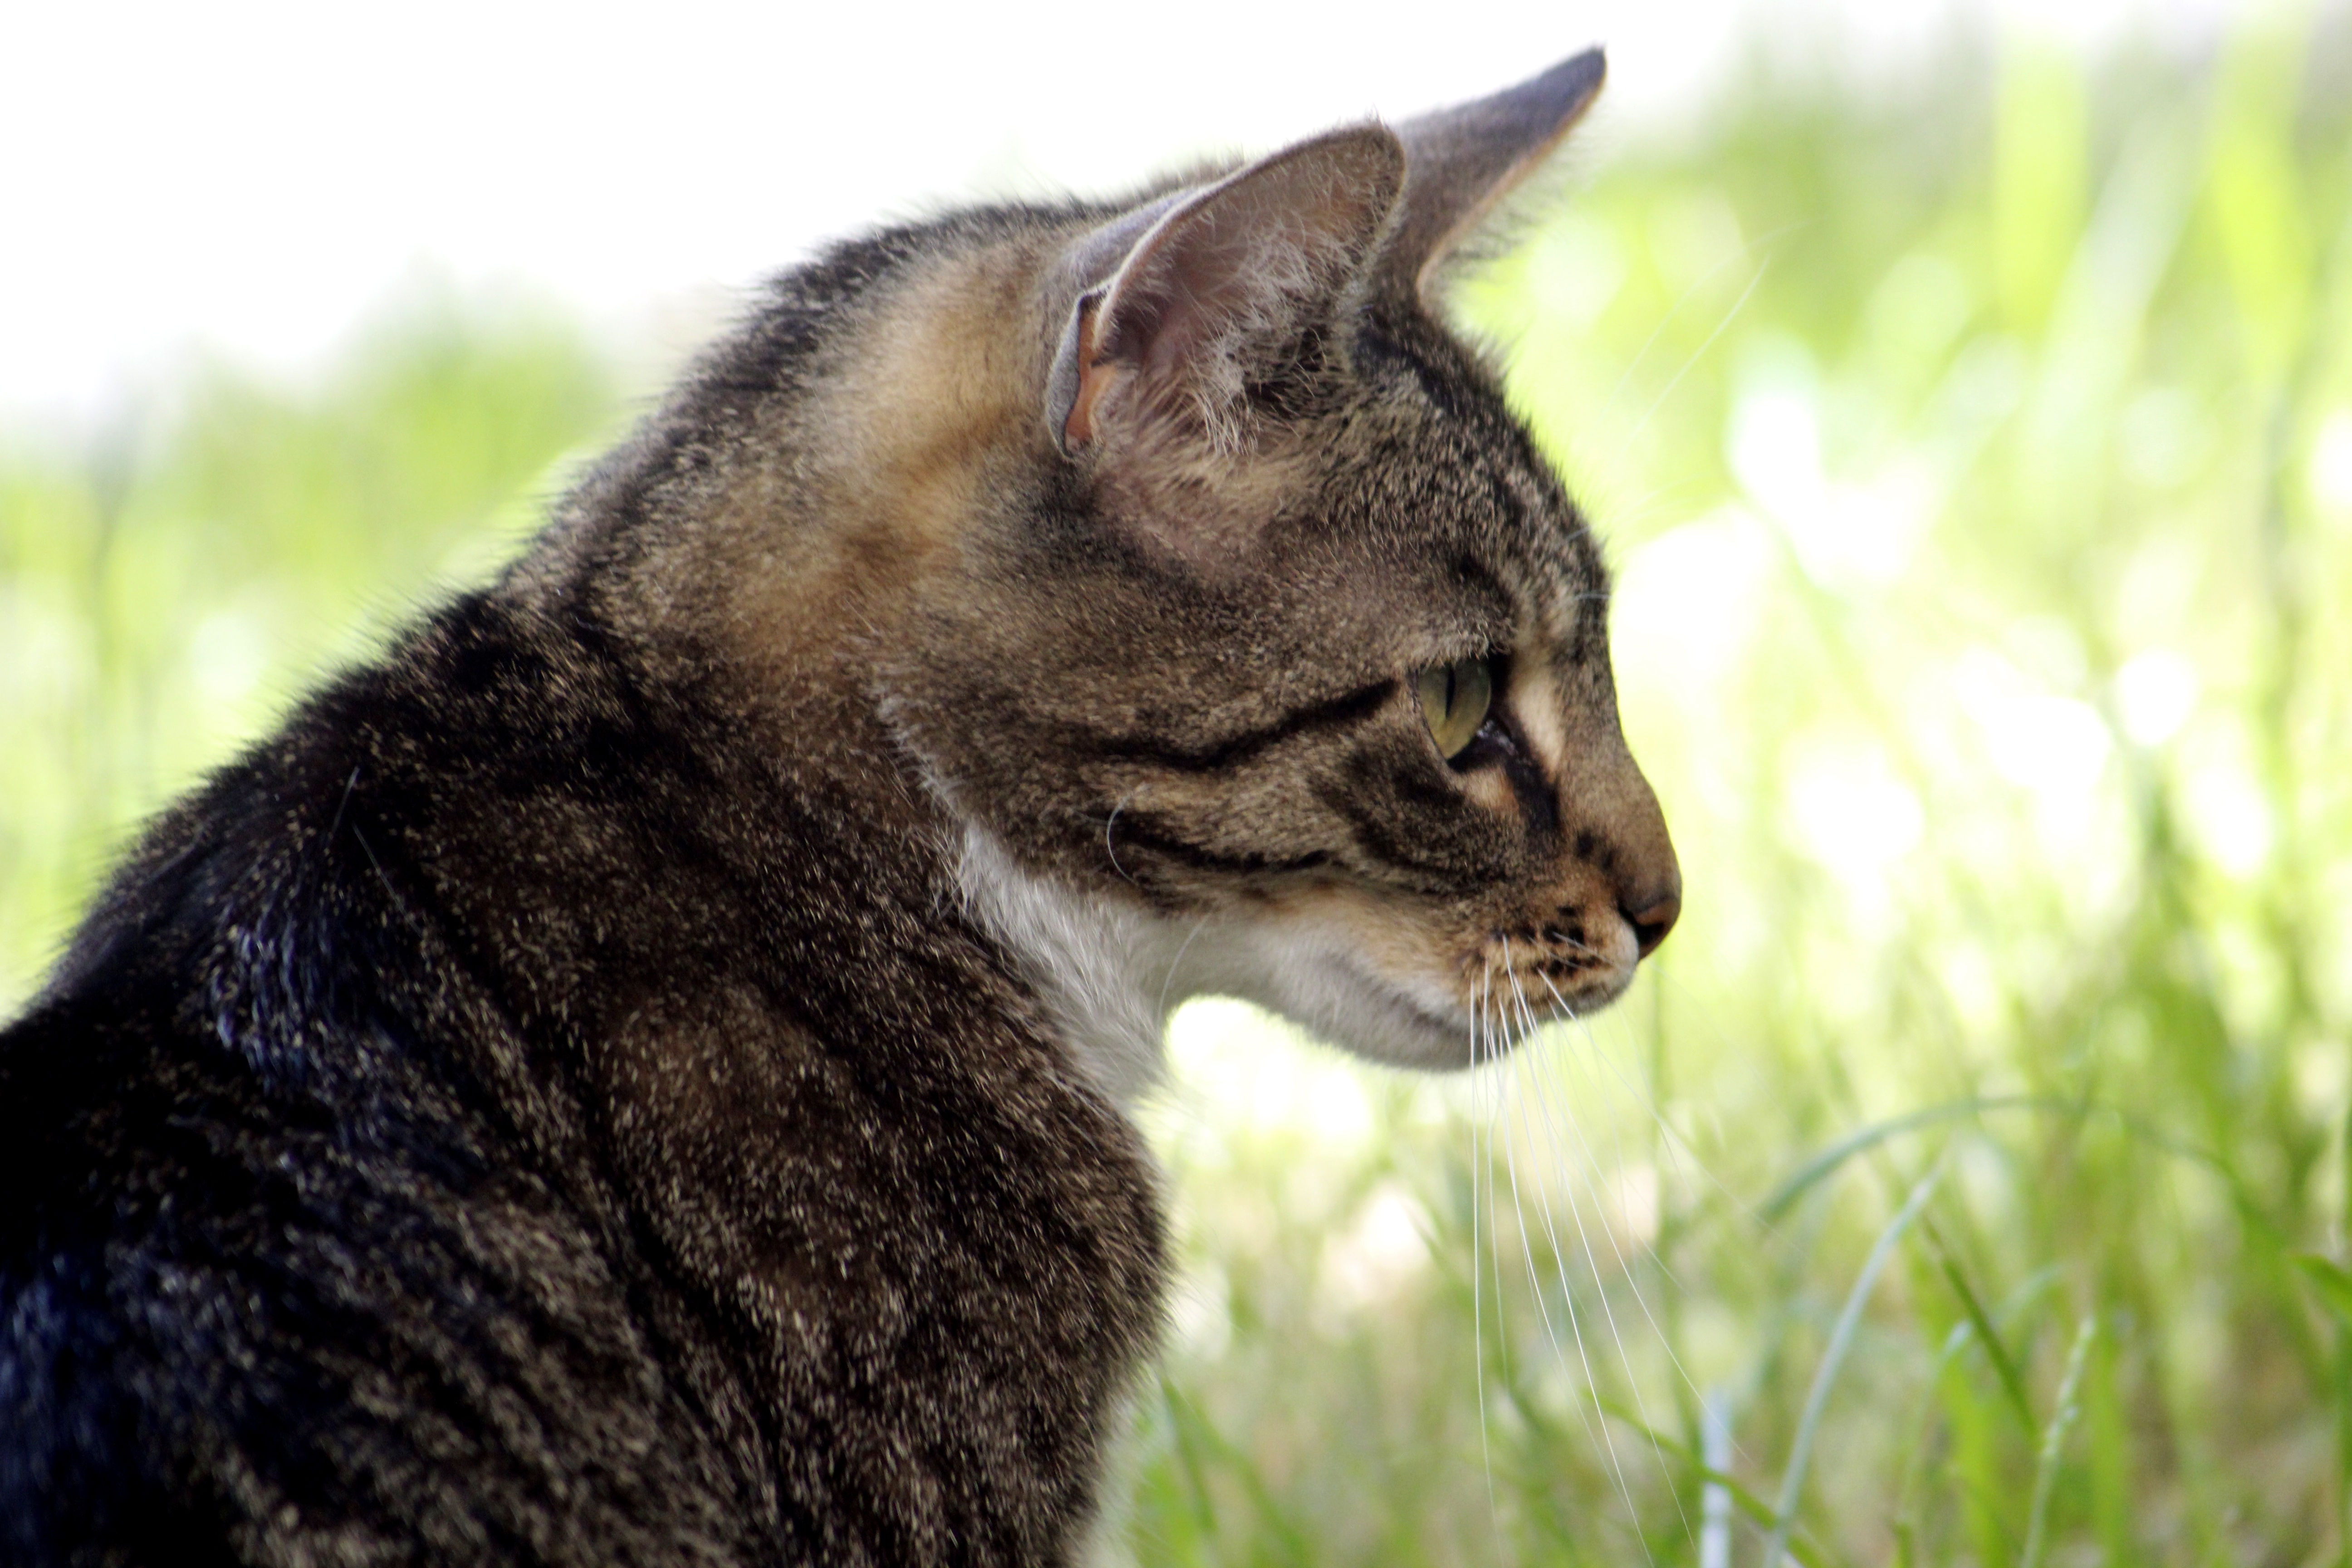
grass, wildlife, pet, kitten, cat, mammal, fauna, close up, whiskers, vertebrate, puma, cat face, wild cat, small to medium sized cats, cat like mammal